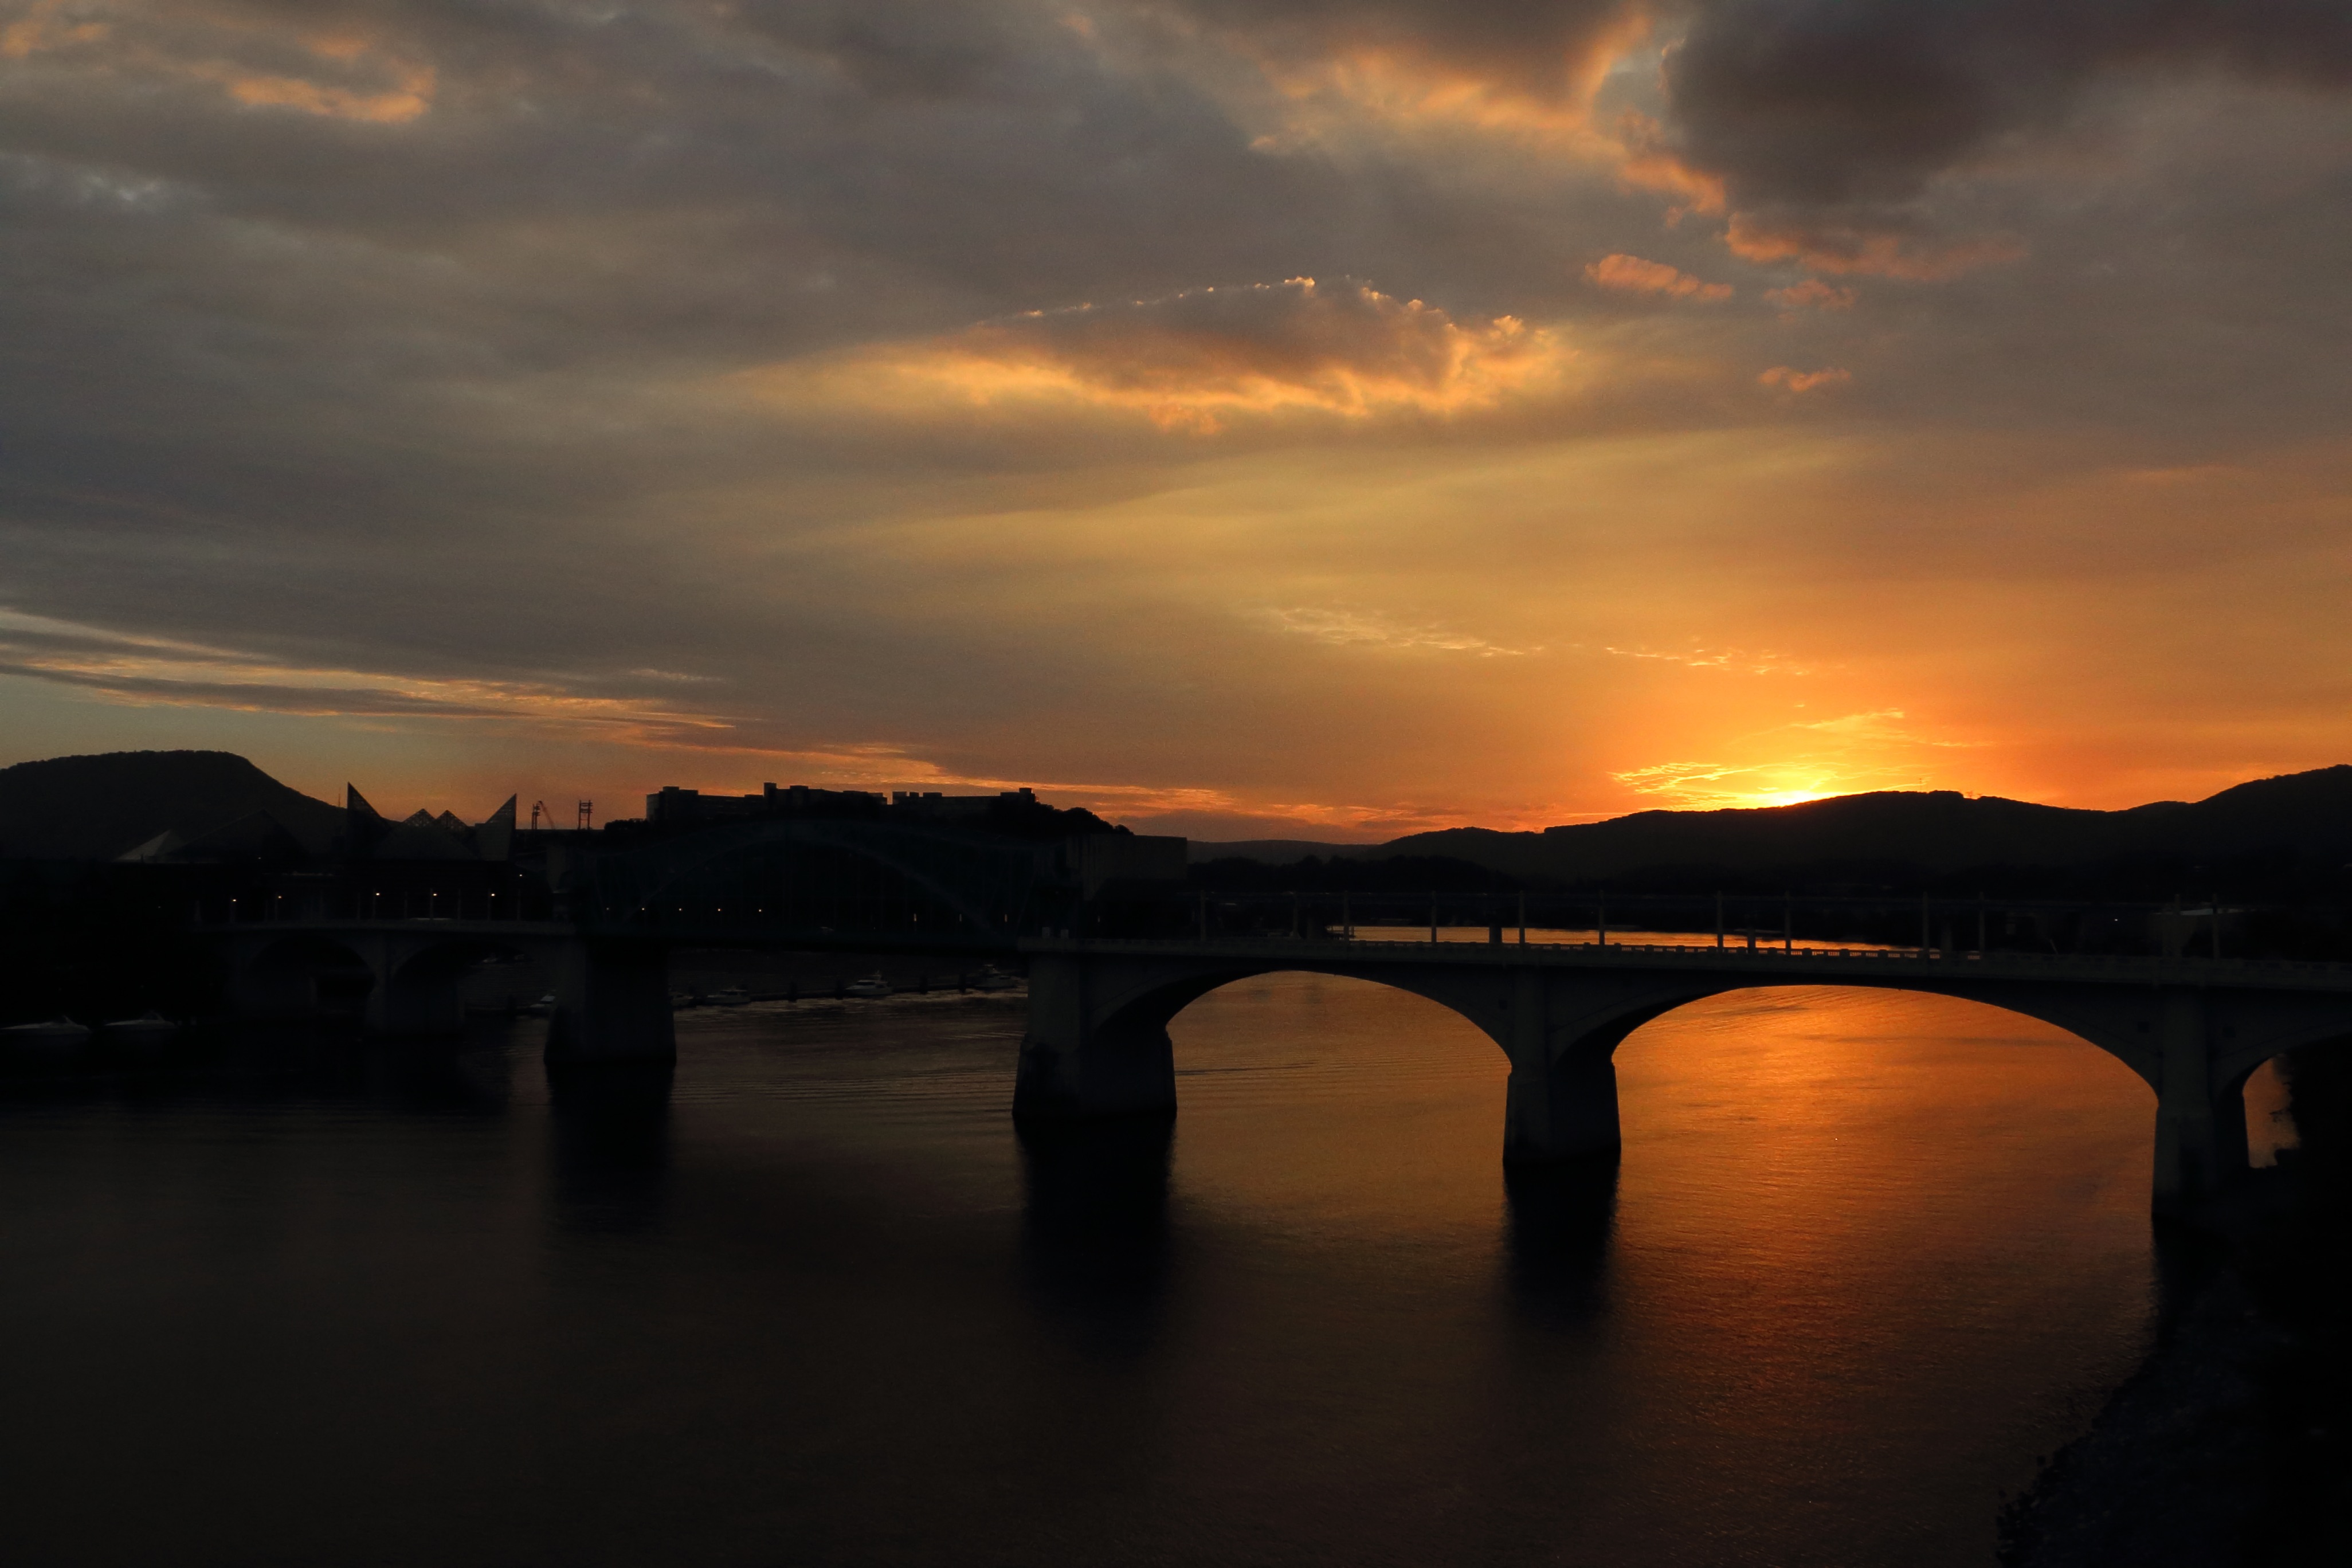
sea, horizon, cloud, sky, sunrise, sunset, morning, dawn, river, dusk, evening, reflection, loch, afterglow